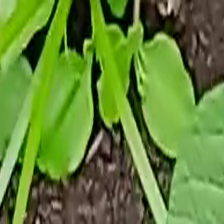
Weed species: Kena_(Commplina_benghalensio)